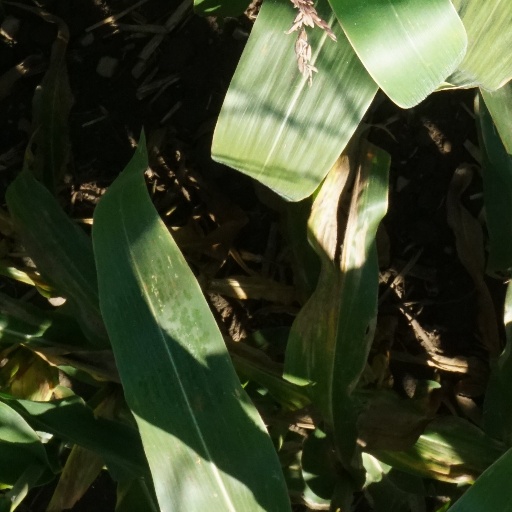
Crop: maize; corn